Judaism in Fez

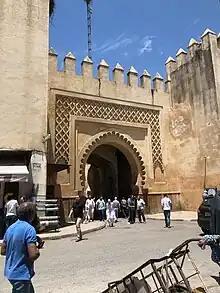

In 1276 the Marinids had founded Fes el-Jdid, a new fortified administrative city to house their royal palace and army barracks, located to the west of Fes el-Bali ("Old Fez"). Later in the Marinid period the Jewish inhabitants of Fes el-Bali were all moved to a new district in the southern part of Fes el-Jdid. This district, possibly created after the 1276 foundation, was located between the inner and outer southern walls of the city and was initially inhabited by Muslim garrisons, notably by the Sultan's mercenary contingents of Syrian archers. These regiments were disbanded around 1325 under Sultan Abu Sa'id. The district was first known as "Hims," but also by the name "Mellah" ( or 'saline area') due to either a saline water source in the area or to the former presence of a salt warehouse. This second name was later retained as the name of the Jewish quarter. This was the first "mellah" in Morocco; a name and phenomenon that came to be replicated in many other cities such as Marrakech. (A notable exception being the nearby town of Sefrou.)